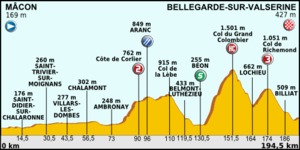
10. etape af Tour de France 2012
Profil for 10. etape
Tiende etape af Tour de France 2012 var en 194,5 km lang bjergetape. Den blev kørt onsdag den 11. juli fra Mâcon til Bellegarde-sur-Valserine.